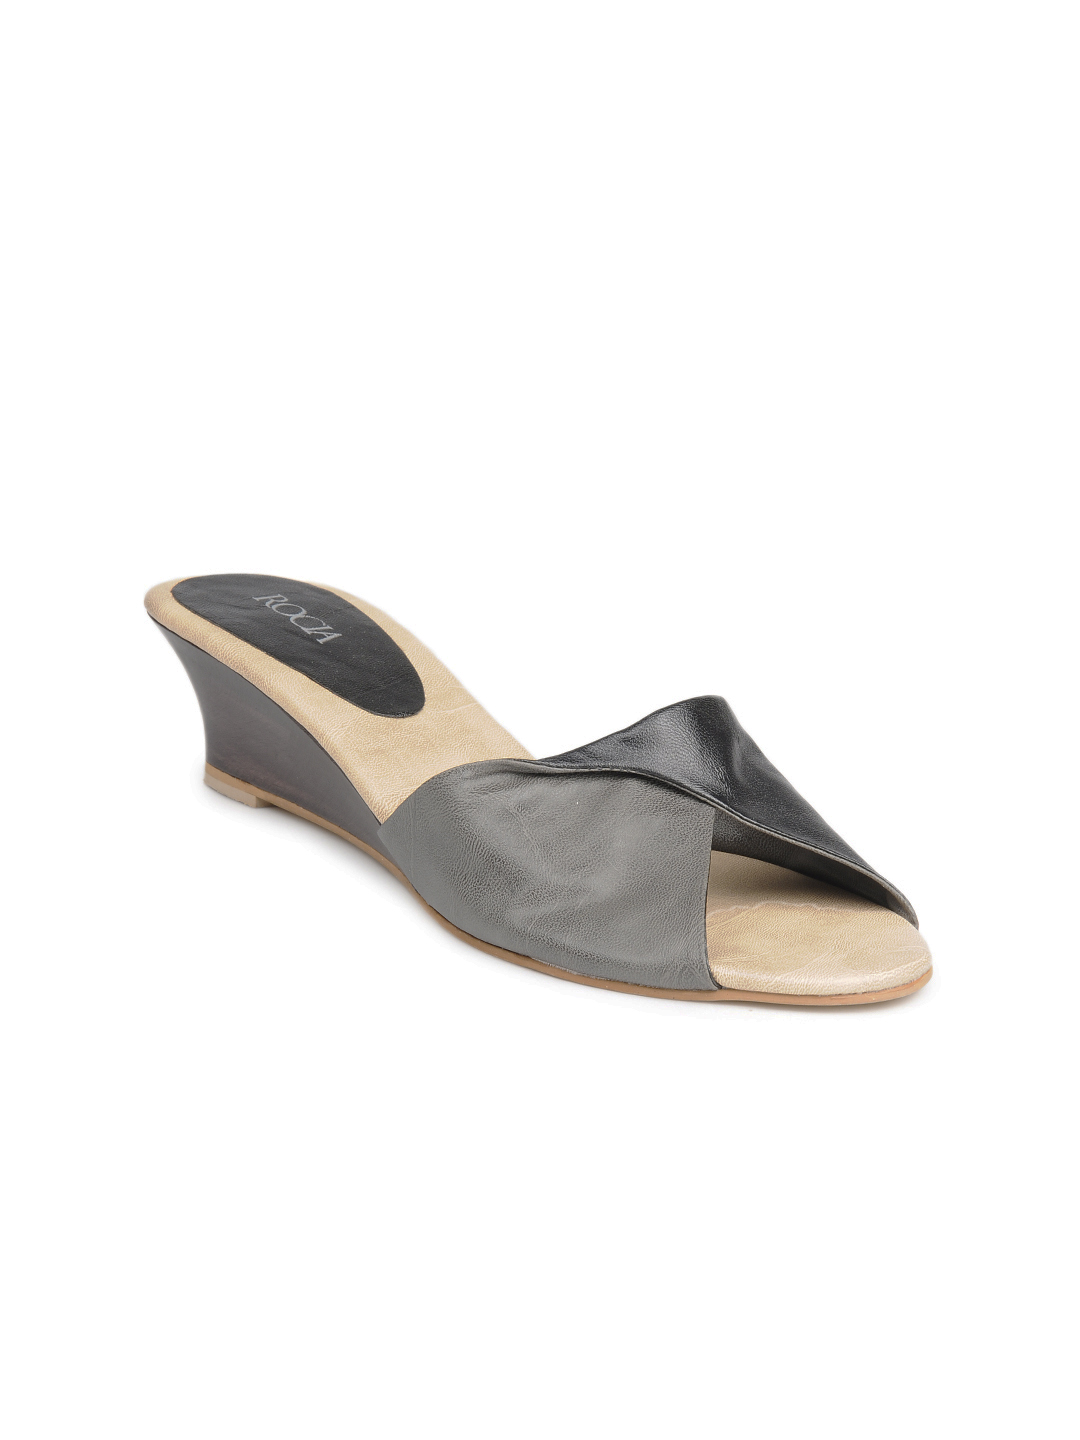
Rocia Women Black Wedges
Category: Footwear / Shoes / Heels
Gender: Women
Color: Black
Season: Winter 2012
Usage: Casual